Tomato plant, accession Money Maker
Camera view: vertical (180 deg); turntable rotation: 120 degrees
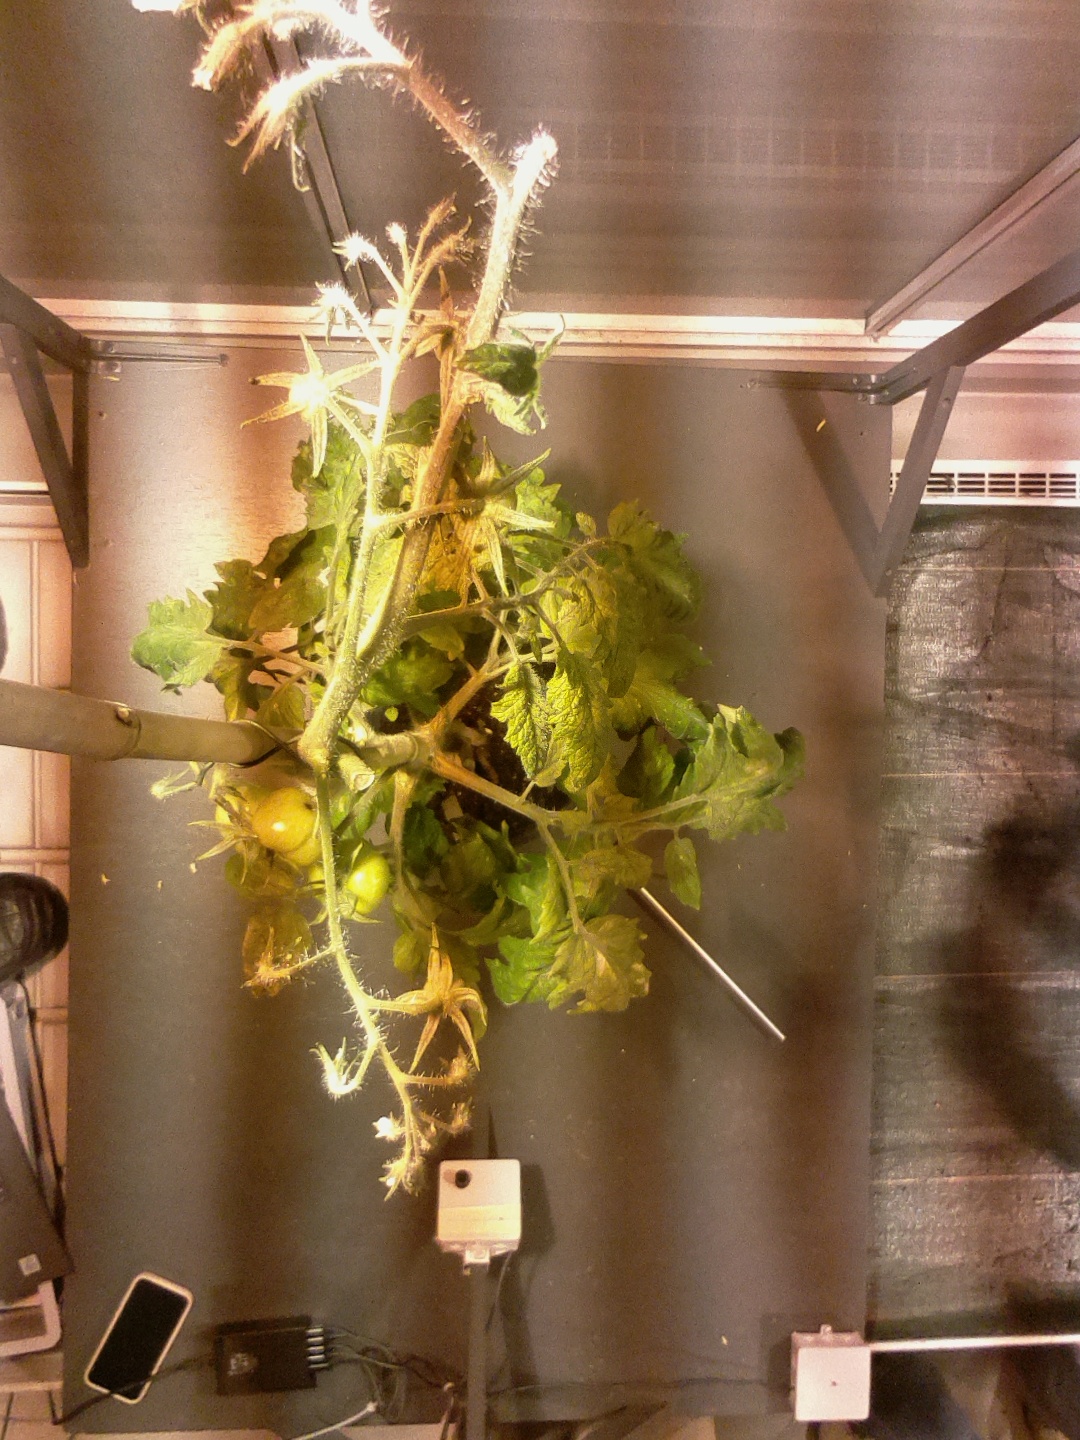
BBCH growth stage 75: 50%-60% of final fruit size